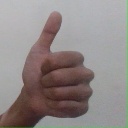
अक्षर: थ